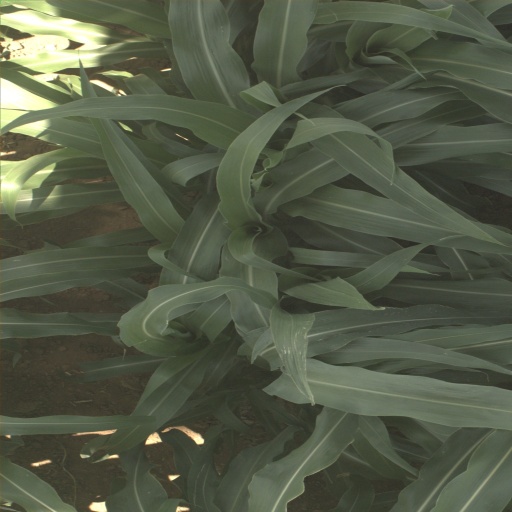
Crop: sorghum